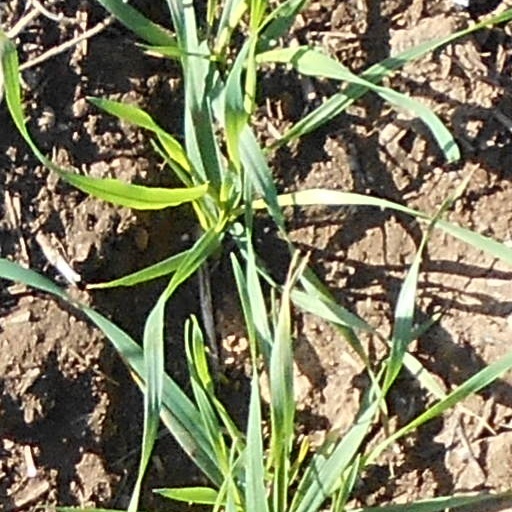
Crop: wheat